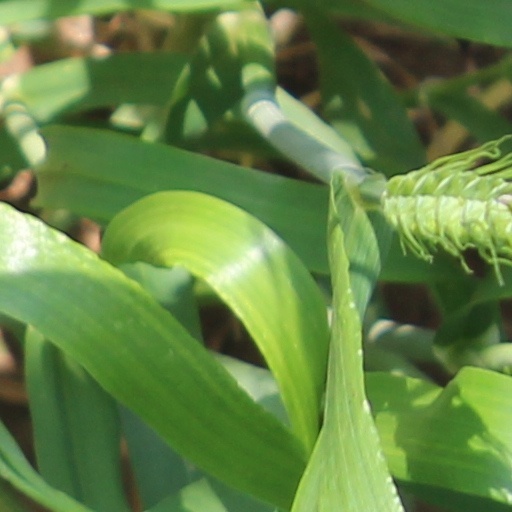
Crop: wheat